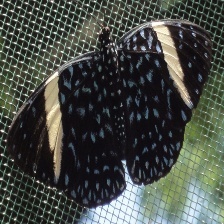
Species: RED CRACKER